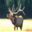
Label: deer